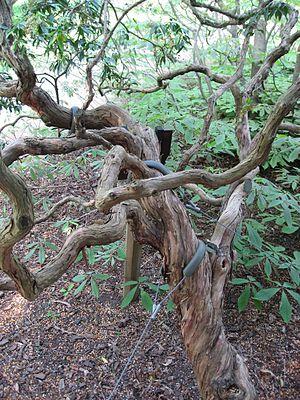
Pieris japonica est une espèce d'arbuste de la famille des Ericaceae.